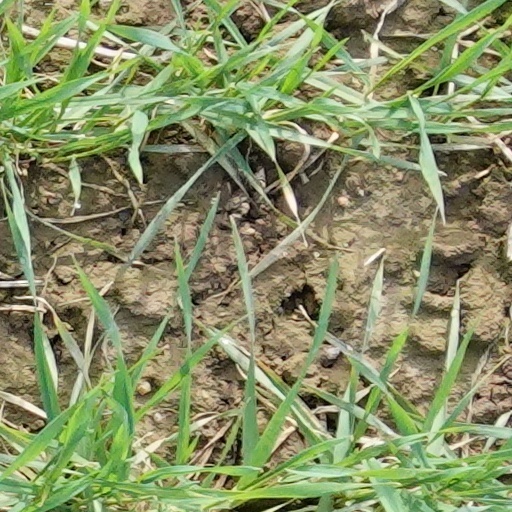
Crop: wheat